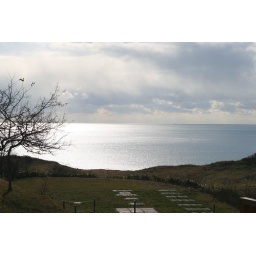
It set up the inn on the hill looking down at the magnificent pacific ocean under eyes